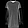
Label: Dress